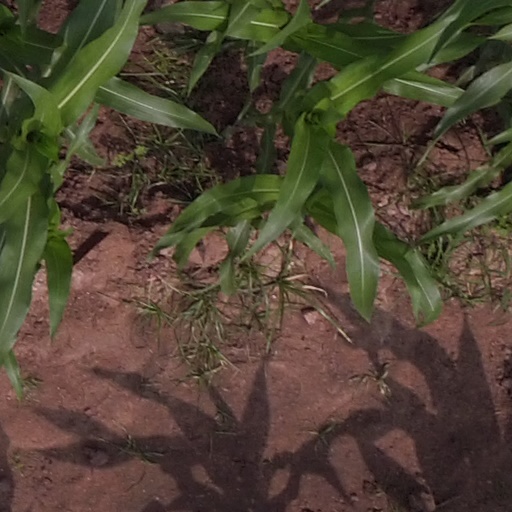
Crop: maize; corn